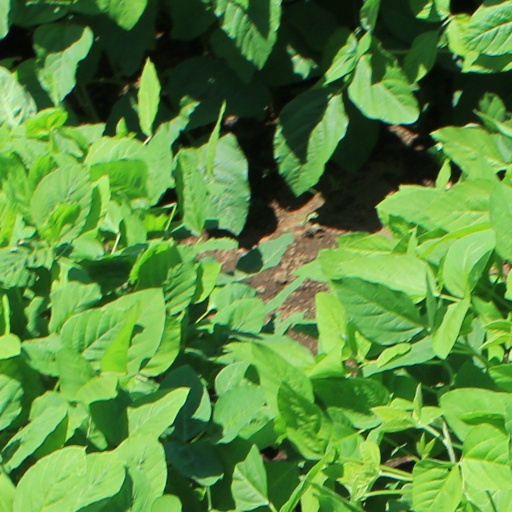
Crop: soybean